Neilston

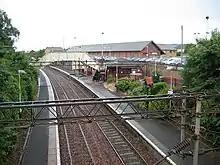
Neilston railway station

A chapel at Neilston was first recorded in 1163 in a charter of Paisley Abbey. It was commissioned by Sir Robert Croc, as part of a feudal requirement by the High Steward of Scotland, Walter fitz Alan. The original Neilston Kirk was one storey high, and was rebuilt in 1762 to accommodate the growing population of the parish. The only remaining parts of the original building are a Gothic window in a back wall and the burial vault of the Mure family of Caldwell, including the tomb of Laird, scholar and MP for Renfrewshire, William Mure (1799–1860). Between 1796 and 1798 the roof was taken off the church and an additional storey constructed, making space for a gallery to accommodate the growing population of Neilston. The structure has a spire, a clock, and 940 sittings. The old graveyard is centuries old and has a headstone dating from the 15th century. The church is part of the Church of Scotland, and has a Category B listing from Historic Environment Scotland.